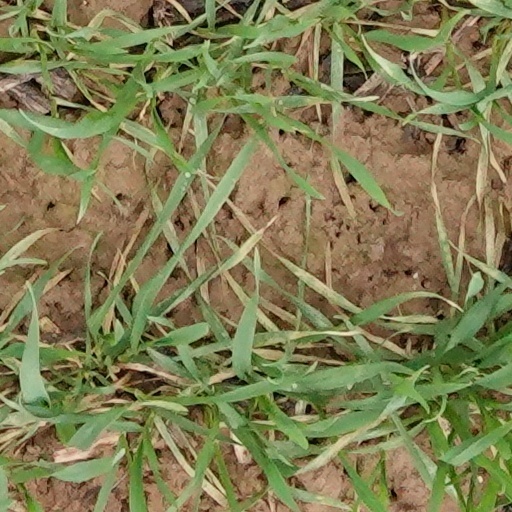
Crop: wheat